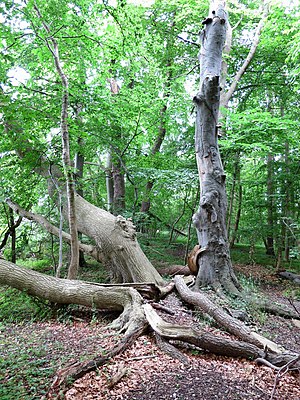
Suserup Skov
Dødt træ i Suserup Skov
Suserup Skov er en naturskov, hvilket betyder, at den får lov at udvikle sig naturligt. Døde træer bliver for eksempel ikke fjernet.
Suserup Skov er en naturskov, der ligger ned mod Tystrup Sø på Sjælland. Den 19 hektar store skov har således været fri for intensiv skovdyrkning siden slutningen af 1800-tallet, hvilket er en sjældenhed i Danmark.